List of highest-grossing films

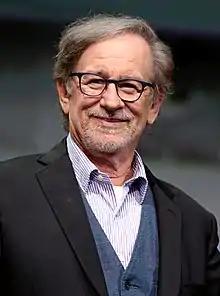
A portrait of a bespectacled middle aged man.

Steven Spielberg (1975, 1981, 1982, 1989 and 1993) and Cecil B. DeMille (1932, 1947, 1949, 1952 and 1956) tie as the most represented directors on the chart with five films apiece occupying the annual top spot. William Wyler (1942, 1946, 1959 and 1968) and James Cameron (1991, 1997, 2009 and 2022) are each represented by four films, whilst D. W. Griffith (1915, 1916 and 1920), George Roy Hill (1966, 1969 and 1973) and the Russo brothers (2016, 2018 and 2019) all feature heavily with three films apiece. George Lucas directed two chart-toppers in 1977 and 1999, but also served in a strong creative capacity as a producer and writer in 1980, 1981, 1983, and 1989 as well. The following directors have also all directed two films on the chart: Frank Lloyd, King Vidor, Frank Capra, Michael Curtiz, Leo McCarey, Alfred Hitchcock, David Lean, Stanley Kubrick, Guy Hamilton, Mike Nichols, William Friedkin, Peter Jackson, Gore Verbinski, and Michael Bay; Mervyn LeRoy, Ken Annakin and Robert Wise are each represented by one solo credit and one shared credit, and John Ford co-directed two films. Disney films are usually co-directed and some directors have served on several winning teams: Wilfred Jackson, Hamilton Luske, Clyde Geronimi, David Hand, Ben Sharpsteen, Wolfgang Reitherman and Bill Roberts have all co-directed at least two films on the list. Only seven directors have topped the chart in consecutive years: McCarey (1944 and 1945), Nichols (1966 and 1967), Spielberg (1981 and 1982), Jackson (2002 and 2003), Verbinski (2006 and 2007) and the Russo brothers (2018 and 2019).